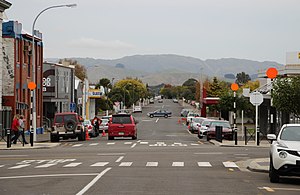
Dannevirke (New Zealand)
Gade i Dannevirke
Dannevirke er en by på New Zealands nordø, som blev grundlagt af skandinaviske emigranter i midten af 1800-tallet. Byen er opkaldt efter det 14 km lange fæstningsanlæg Dannevirke i Sydslesvig. Oprindeligt boede i området to maoristammer. Dannevirke er den største by i distriket Tararua.